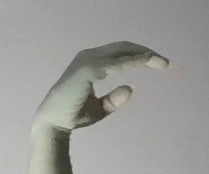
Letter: jeem